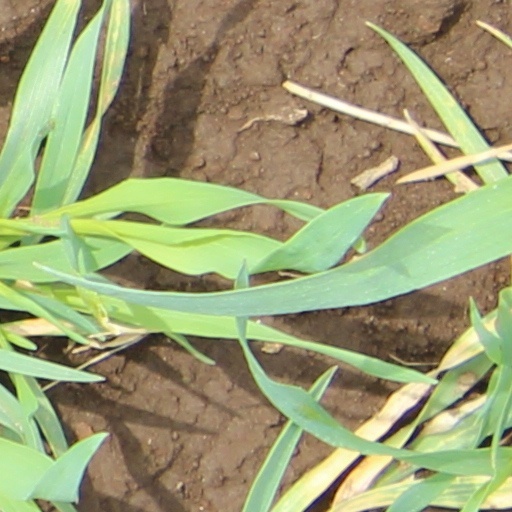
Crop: wheat